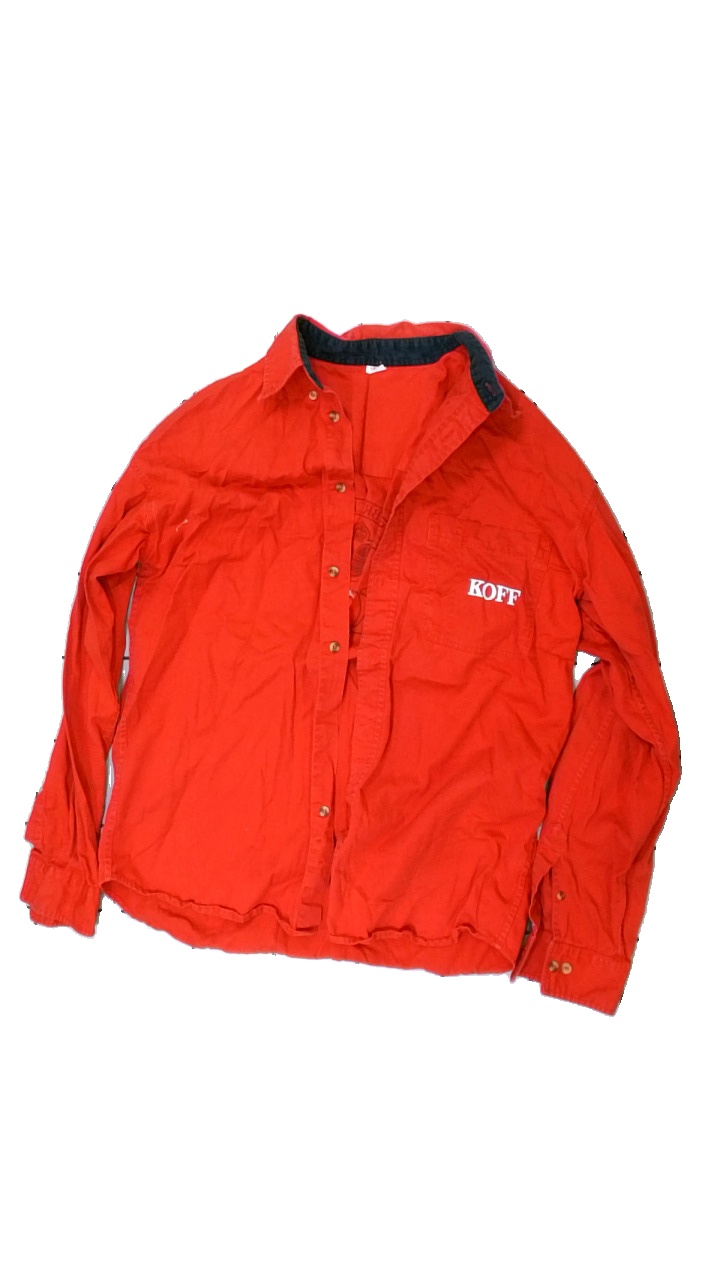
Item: Shirt (Unisex)
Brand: Sinebrychoff
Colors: White, Red
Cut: Regular
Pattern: Logo print
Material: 80% cotton, 20% viscose
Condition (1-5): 3
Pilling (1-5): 4
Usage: Reuse
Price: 50-100